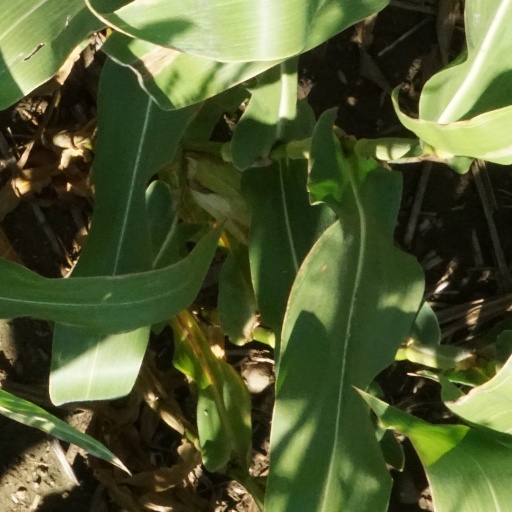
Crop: maize; corn